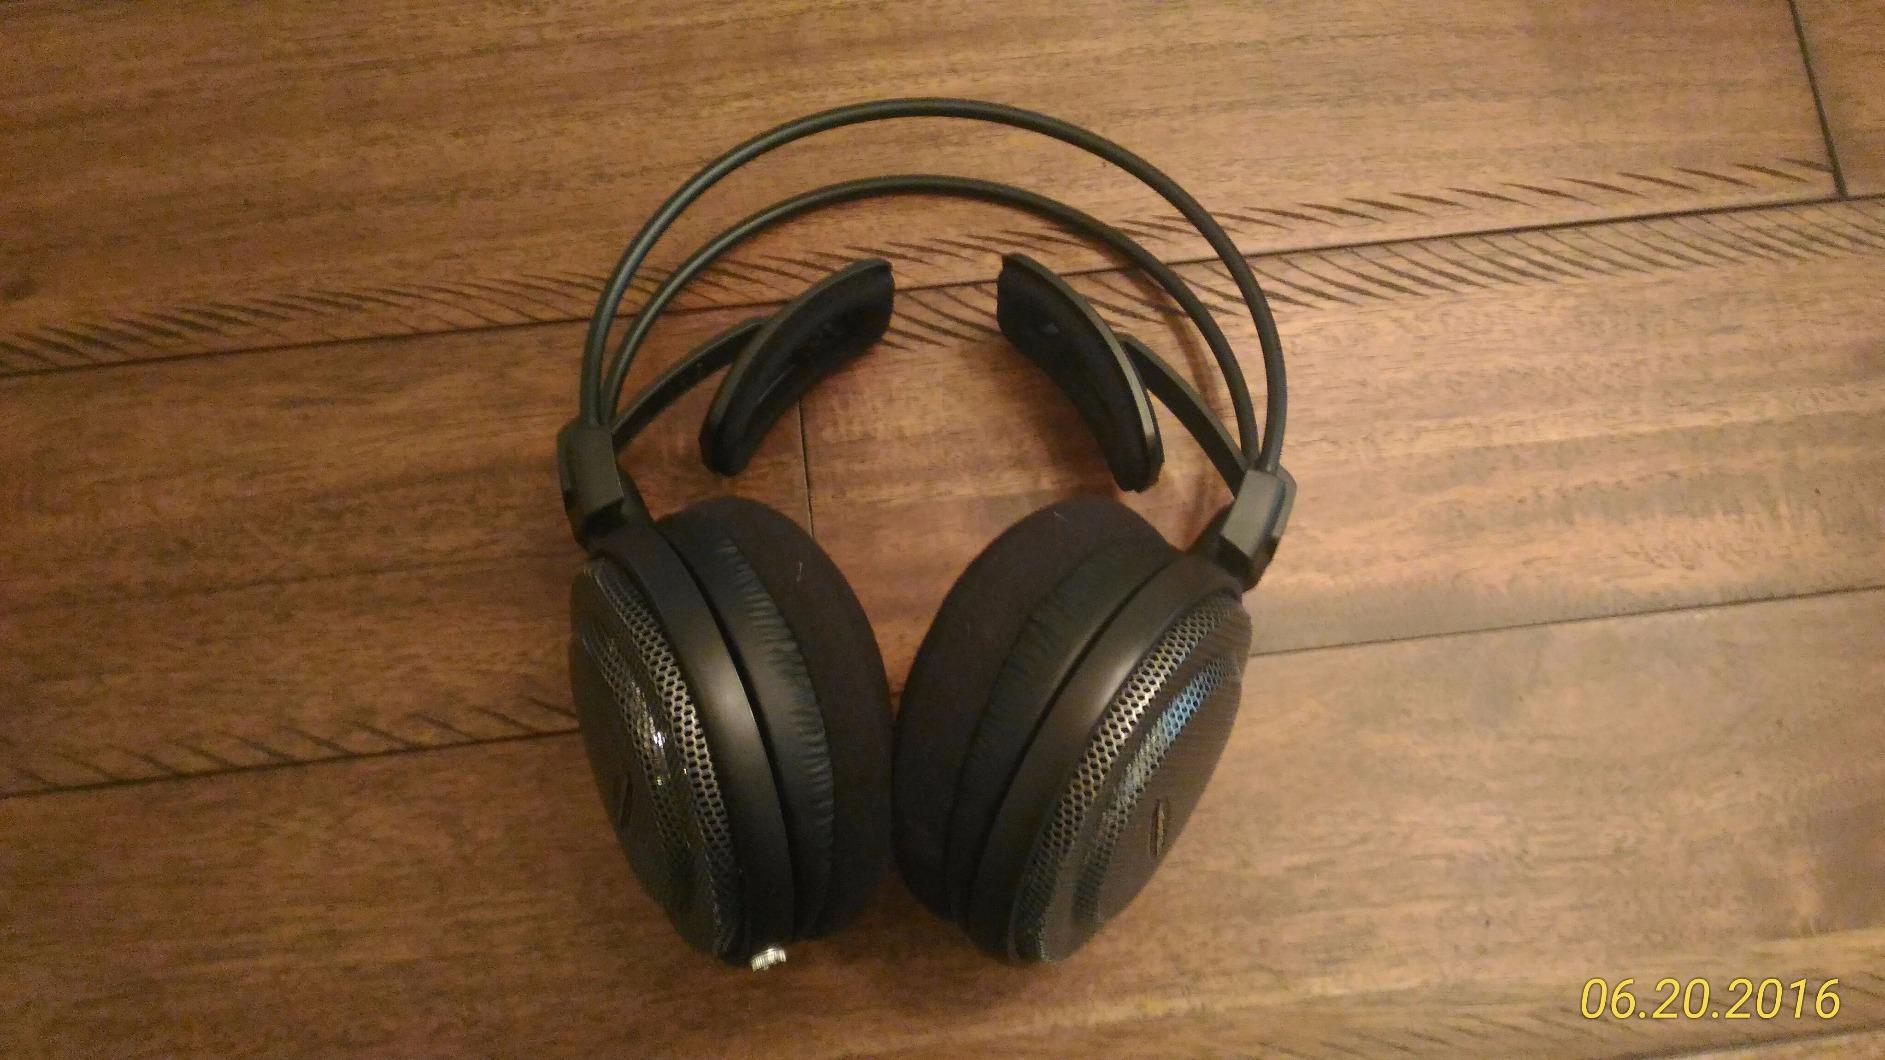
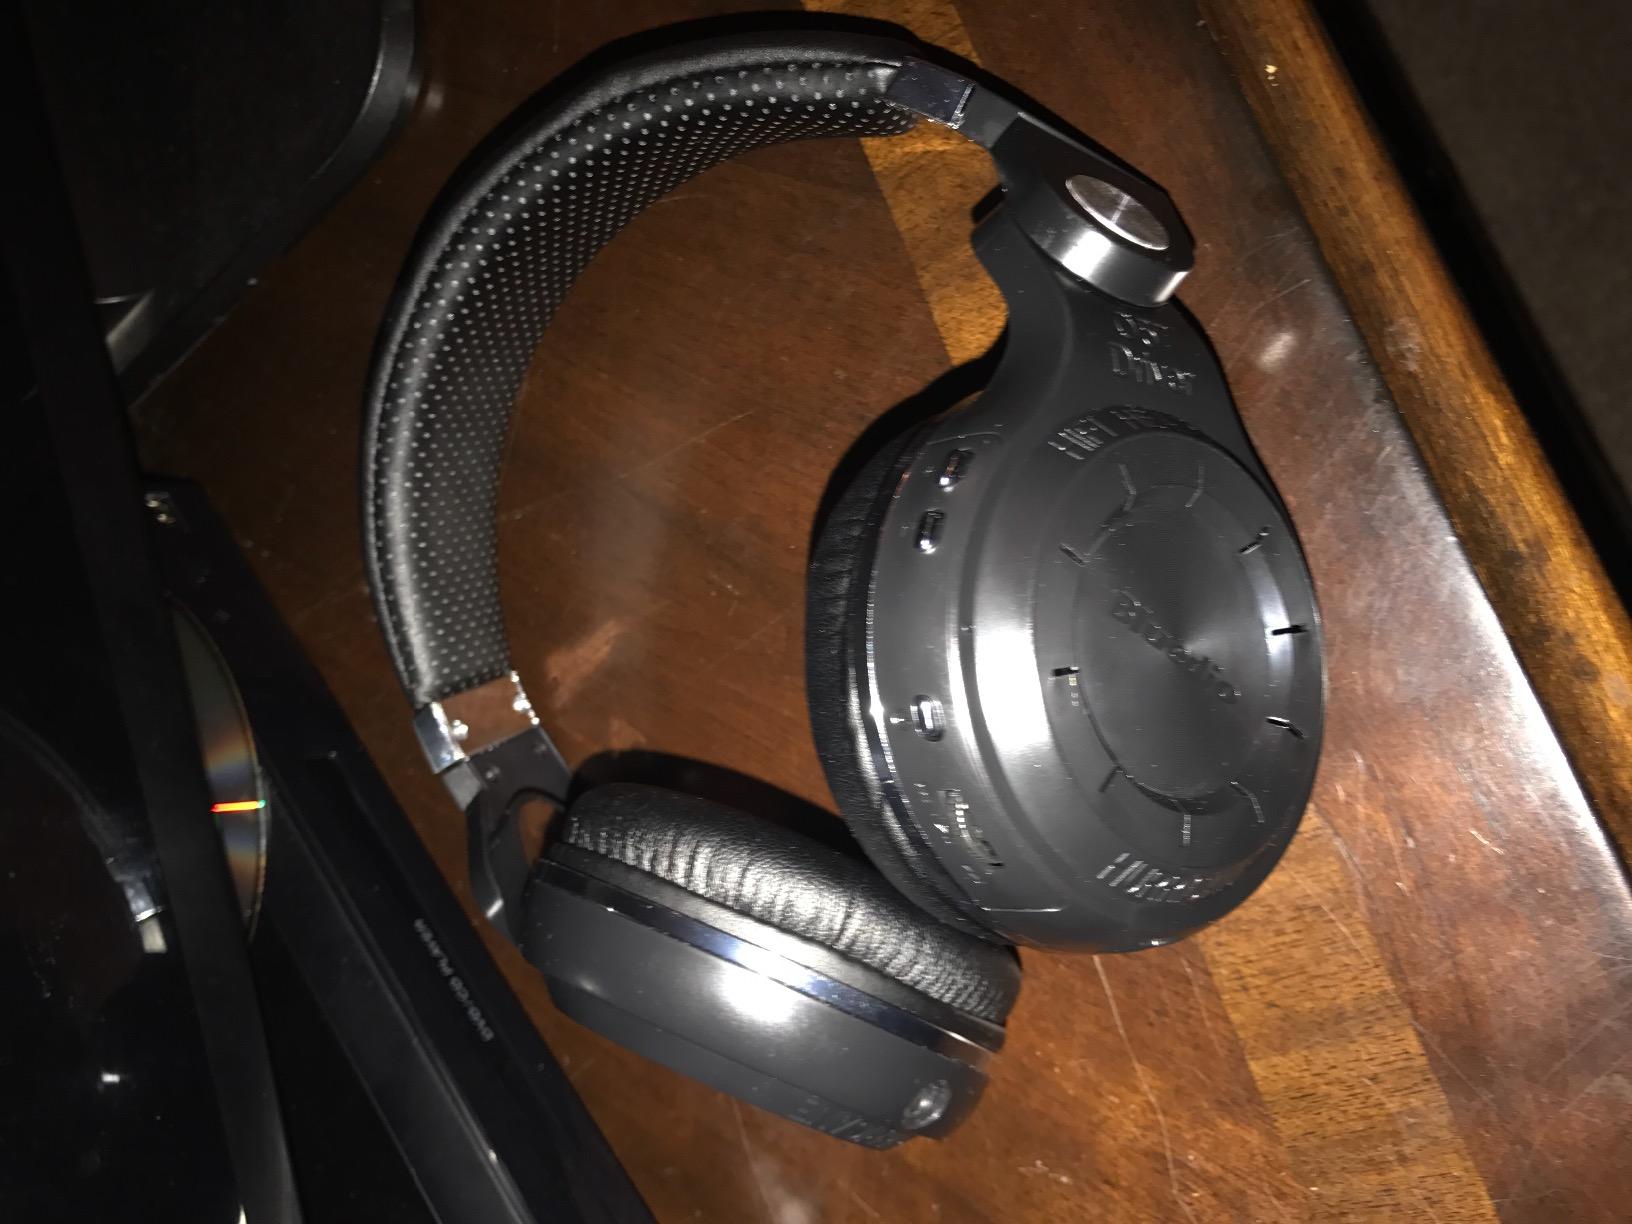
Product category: headphones
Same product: no